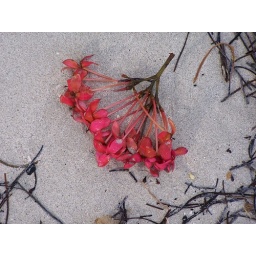
Came across this flower as I walked a beach in Jamaica.